Johann Nestroy

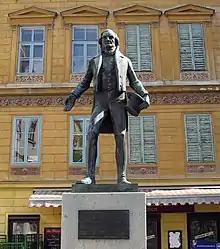
Statue of Nestroy, near Nestroyplatz, Vienna

About half of Nestroy's works have been revived by the modern German-speaking theatres and many are part and parcel of today's Viennese repertoire. However, few have ever been translated into English. Only one, "Einen Jux will er sich machen", has become well known to English-speaking theatregoers. It has become a classic more than once. It was first adapted as Thornton Wilder's 1938 play "The Merchant of Yonkers", which Wilder rewrote in 1954 as "The Matchmaker". That version later became the 1964 musical "Hello, Dolly!" and 1969 film of the same name. Nestroy's original play later achieved success as the 1981 play "On the Razzle", which was translated by Stephen Plaice and adapted by Tom Stoppard.